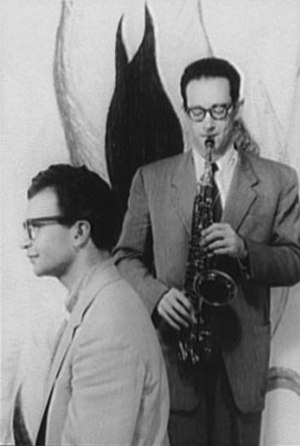
Paul Desmond
Paul Desmond (t.h.) og Dave Brubeck, 8. oktober 1954.
Paul Emil Desmond var en amerikansk altsaxofonist, hvis runde tone og flydende frasering var indbegrebet af jazzens klangideal.